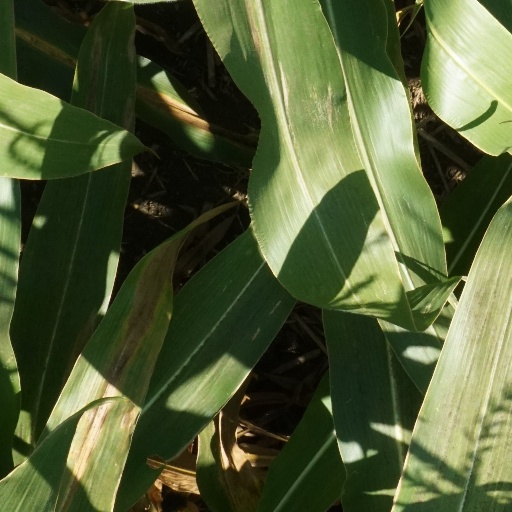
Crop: maize; corn